Maccabiah bridge collapse

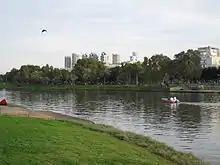
Yarkon River in 2010

Embarrassed by the negative publicity about the pollution, the Israeli government, in conjunction with other national environmental-improvement initiatives, cleaned portions of the Yarkon River up, via the Yarkon River Rehabilitation and Wetlands Project. Citizens groups assisted with the endeavor, including the Clean Up Israel organization which was founded by Australian Phillip Foxman, who witnessed the 1997 disaster, and the Jewish National Fund. In 2004, the Israeli government provided $100 million for the project. Among other measures, the local wastewater treatment plant was upgraded, a wetland was created to naturally treat wastewater, and small dams were constructed to help aerate the water to allow fish to live in more sections of the river. In addition, parks and bicycle trails were constructed along sections of the river banks.